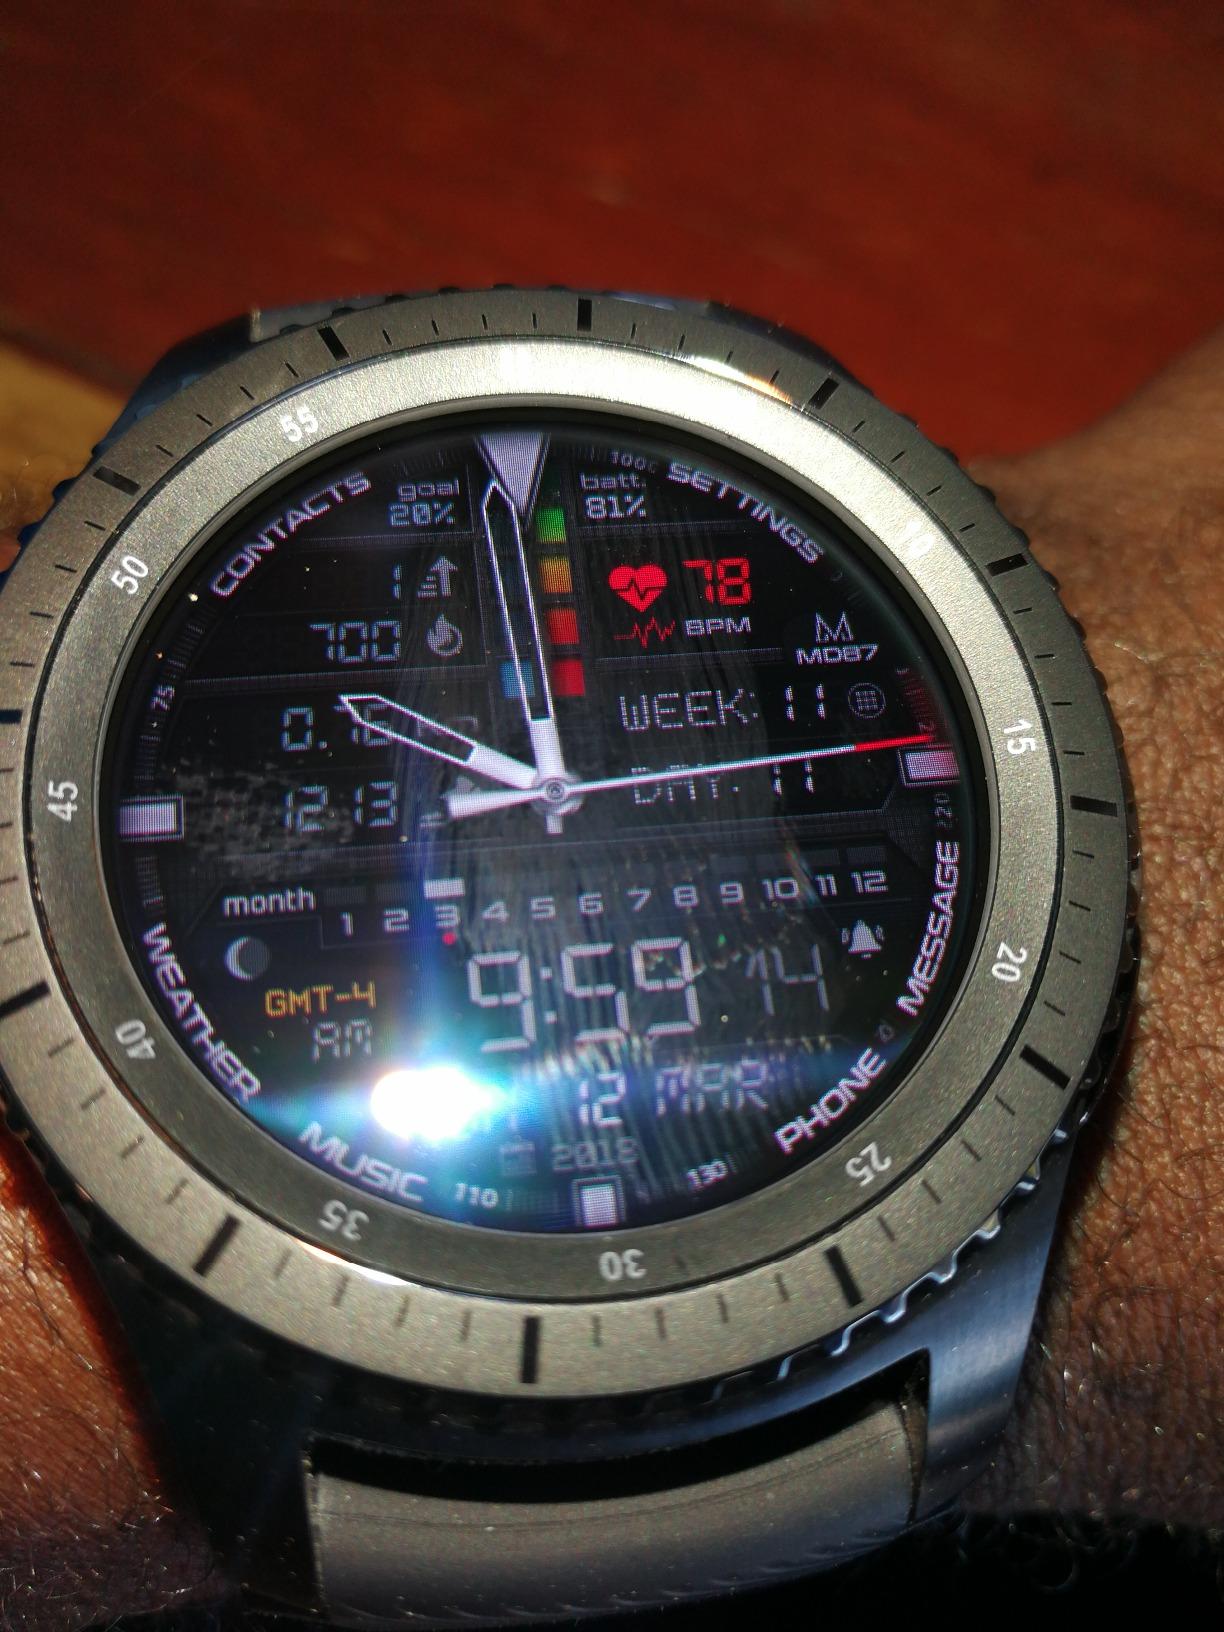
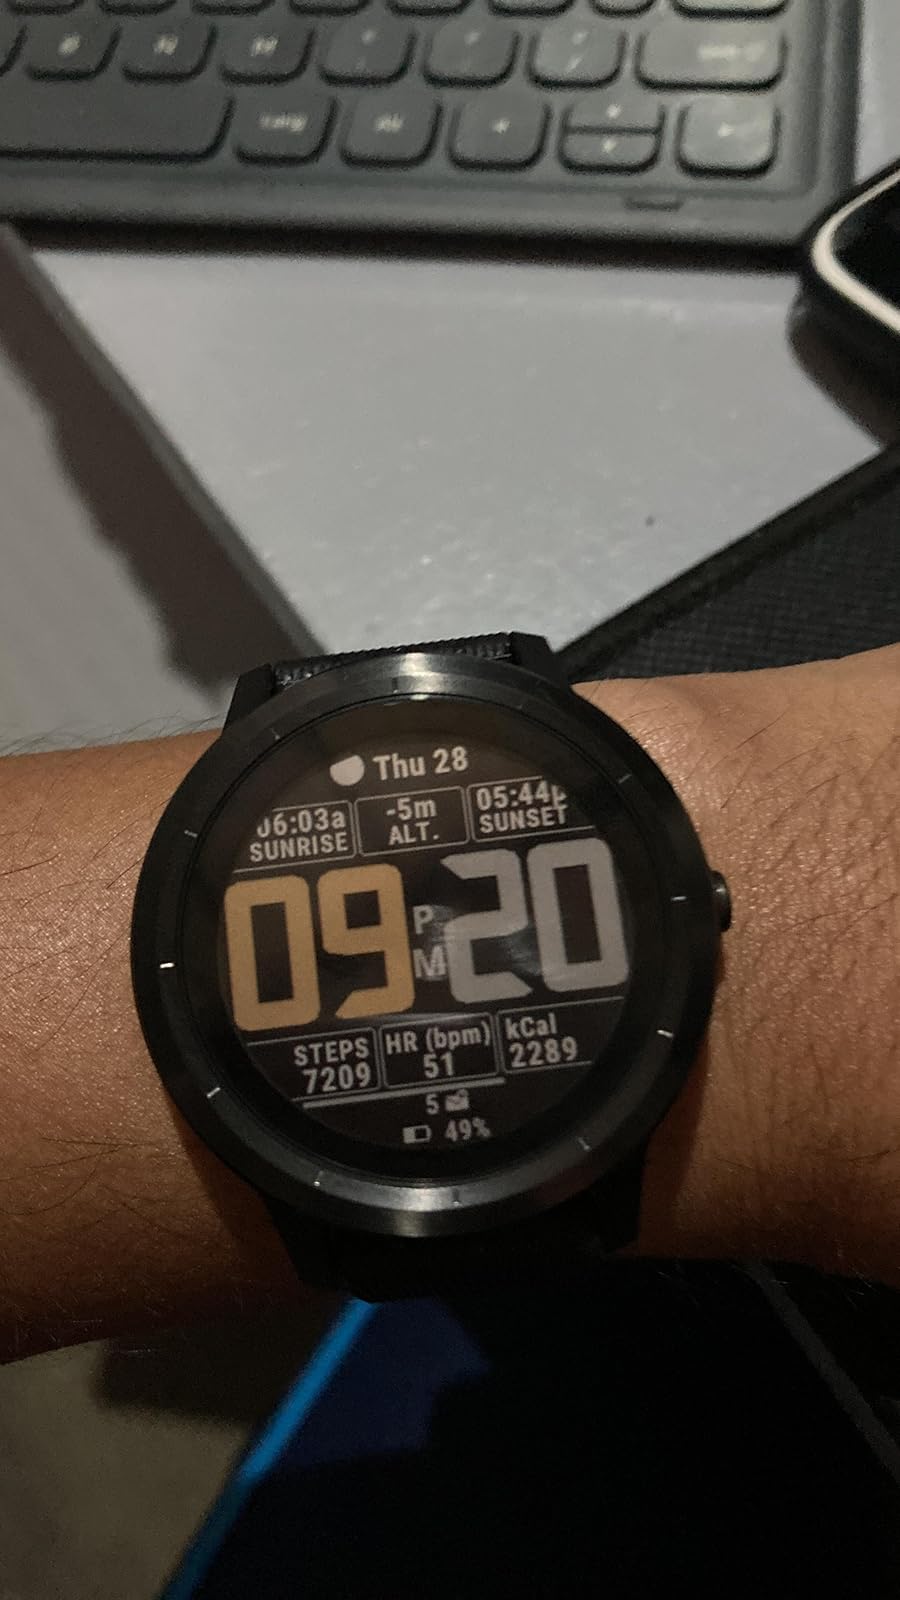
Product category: smartwatch
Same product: no